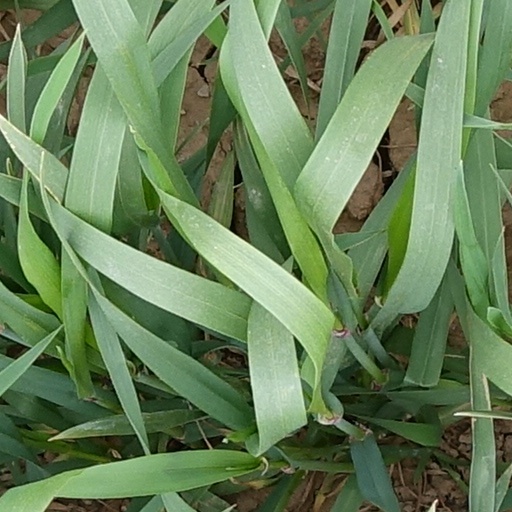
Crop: wheat